Duein Fubara

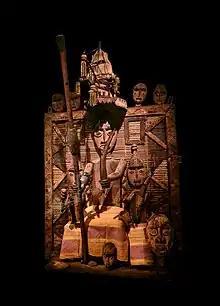
"Duein Fubara" (British Museum)

The Duein Fubara was created by the Kalabari Ijo of the Niger River delta. The Kalabari are a West African ethnic group, primarily residing on the Niger River Delta. Today, this area is within the modern state of Nigeria, more specifically within Rivers State.